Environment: real
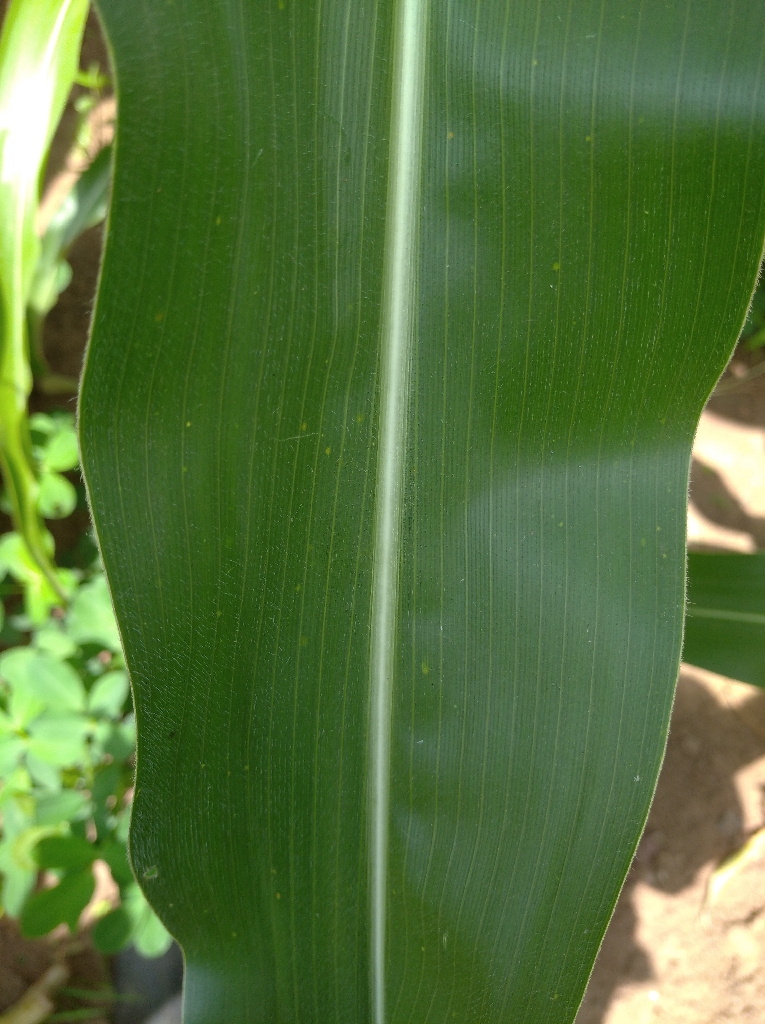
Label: healthy